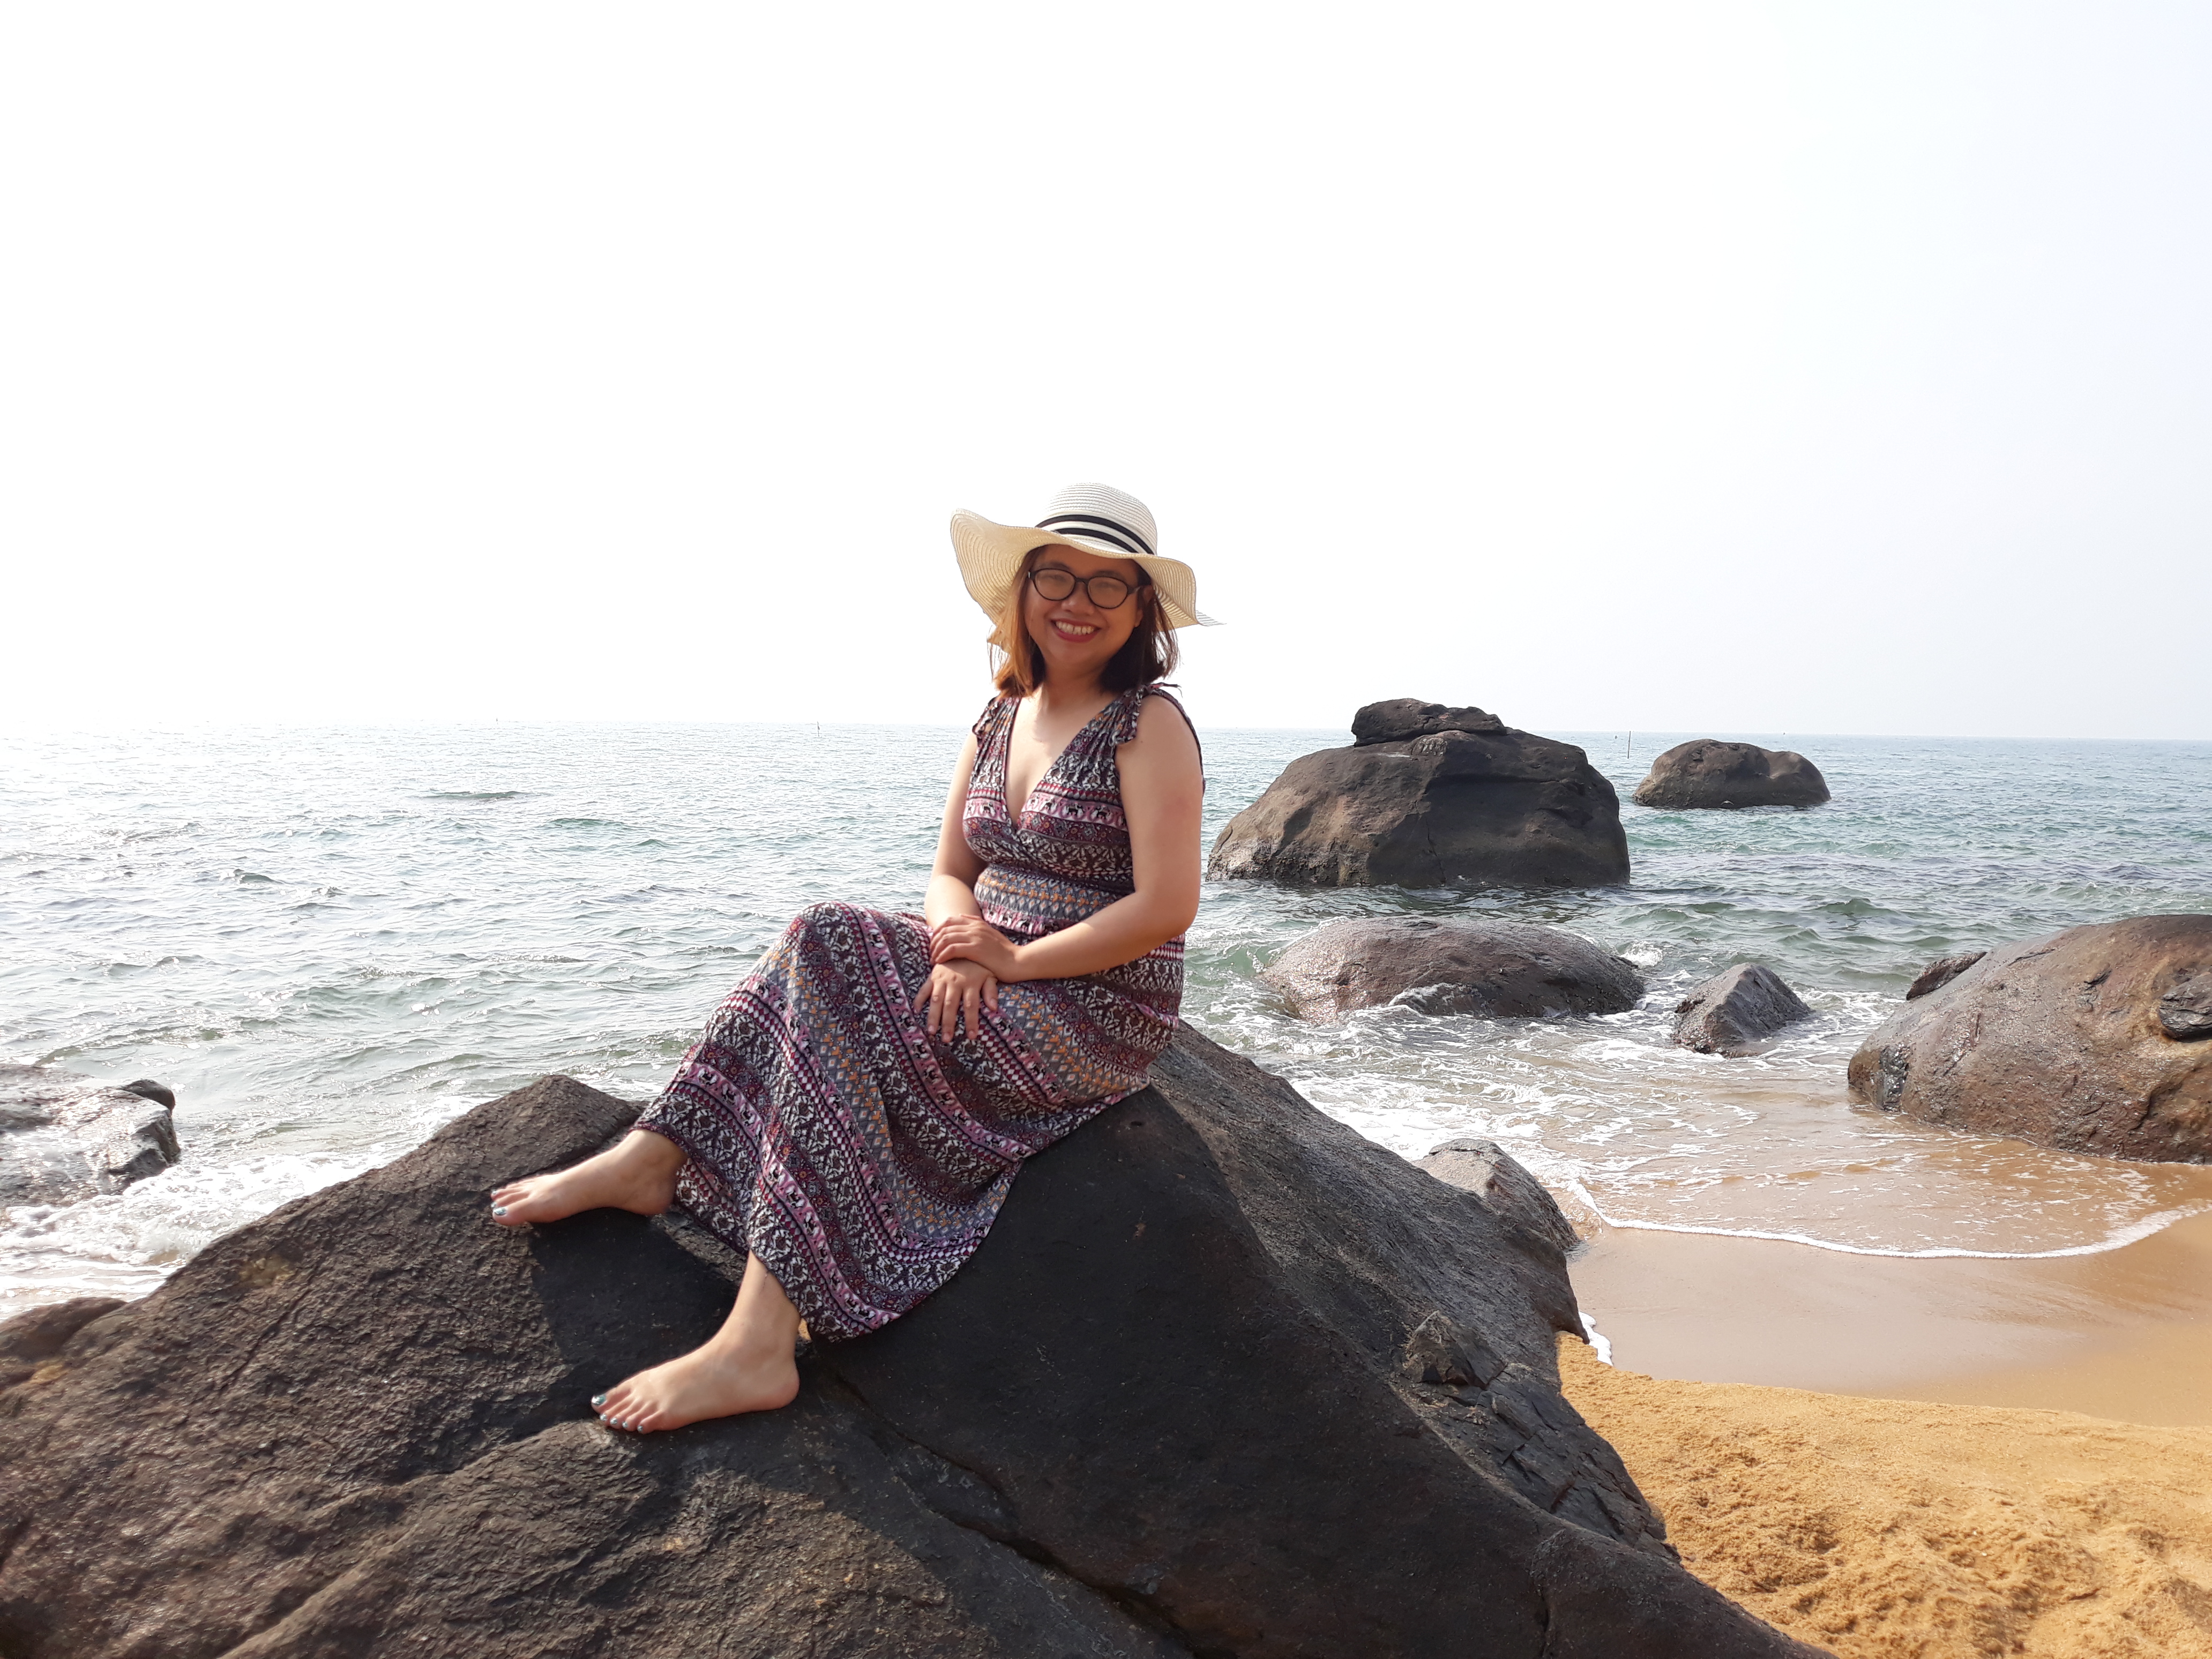
girl, photograph, sitting, beauty, sea, fashion, summer, photography, rock, leg, dress, vacation, ocean, barefoot, photo shoot, long hair, tourism, neck, beach, leisure, happy, coast